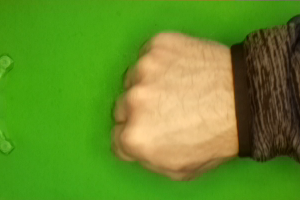
Label: rock